Kuruvadweep

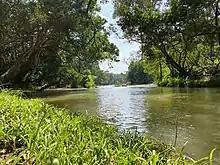
Kuruvadweep

Kuruvadweep or Kuruva Island is a protected river delta. It comprises three densely wooded uninhabited islands and a few submergible satellite islands, which lies on the banks of the tributaries of Kabini River in the Wayanad district, Kerala, India. It is uninhabited island, which is home to rare species of birds, orchids, herbal plants etc.